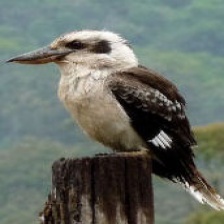
Species: KOOKABURRA
Scientific name: DACELO